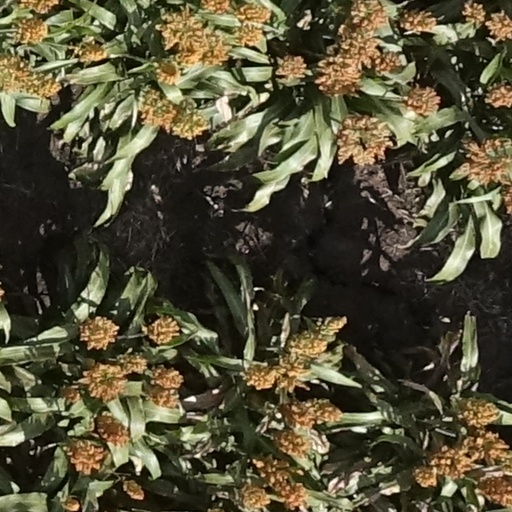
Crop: sorghum